Metadata Object Description Schema

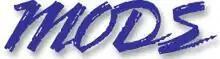
MODS Logo

The Metadata Object Description Schema (MODS) is an XML-based bibliographic description schema developed by the United States Library of Congress' Network Development and Standards Office. MODS was designed as a compromise between the complexity of the MARC format used by libraries and the extreme simplicity of Dublin Core metadata.